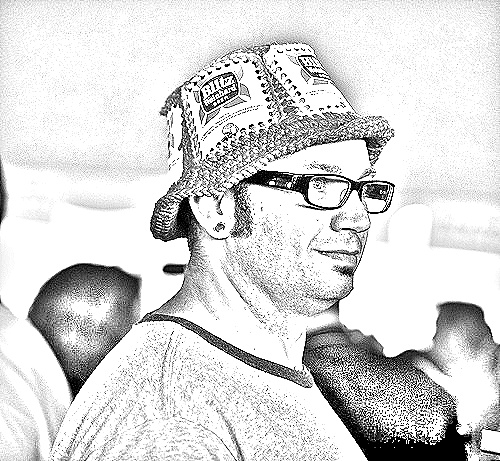
Portrait style: Sketch Portrait